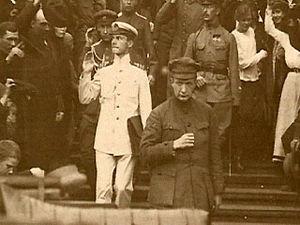
L’offensive Kerenski fut la dernière offensive militaire russe de la Première Guerre mondiale.